Answer in natural language. Where is Window (marked A) with respect to brown colour cube shape wooden material (marked B)? Choose between the following options: left or right
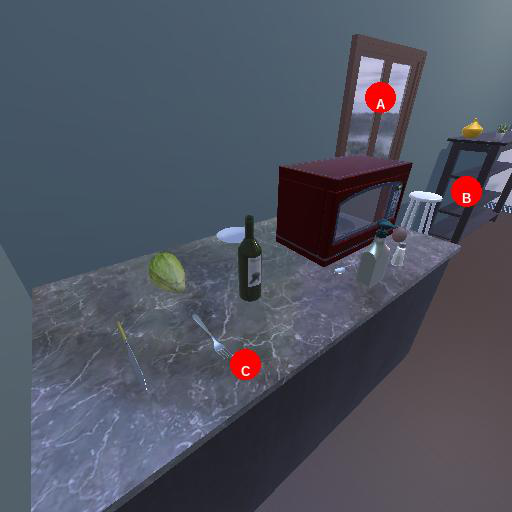
<answer>left</answer>